Morey Mansion

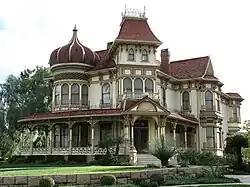

Morey Mansion is an 1890 Victorian house in Redlands, California, United States.